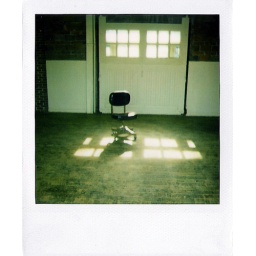
A chair sitting by itself in an abandoned building on Dickson Street.